Mattukkara Velan

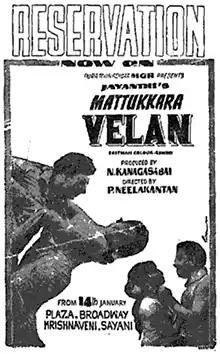
Theatrical release poster

Maattukkara Velan is a 1970 Indian Tamil-language action drama film directed by Pa. Neelakandhan. It is a remake of the 1966 Kannada film "Emme Thammanna". The film stars M. G. Ramachandran, Jayalalithaa and Lakshmi, with S. A. Ashokan as the villain. It was released on 14 January 1970 and ran for 100 days.